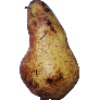
Label: Pear Abate 1